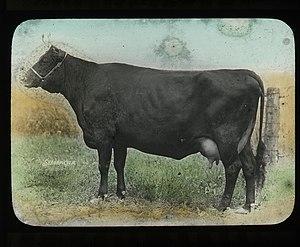
Vache canadienne
La Canadienne est une race bovine canadienne.
L'élevage bovin au Canada est issu de la colonisation européenne qui a introduit l'espèce Bos taurus sur le continent américain.